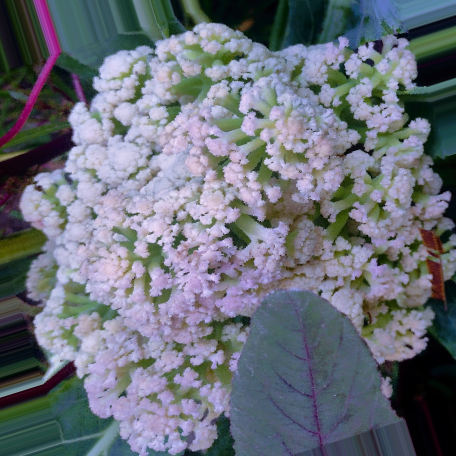
Label: Bacterial spot rot